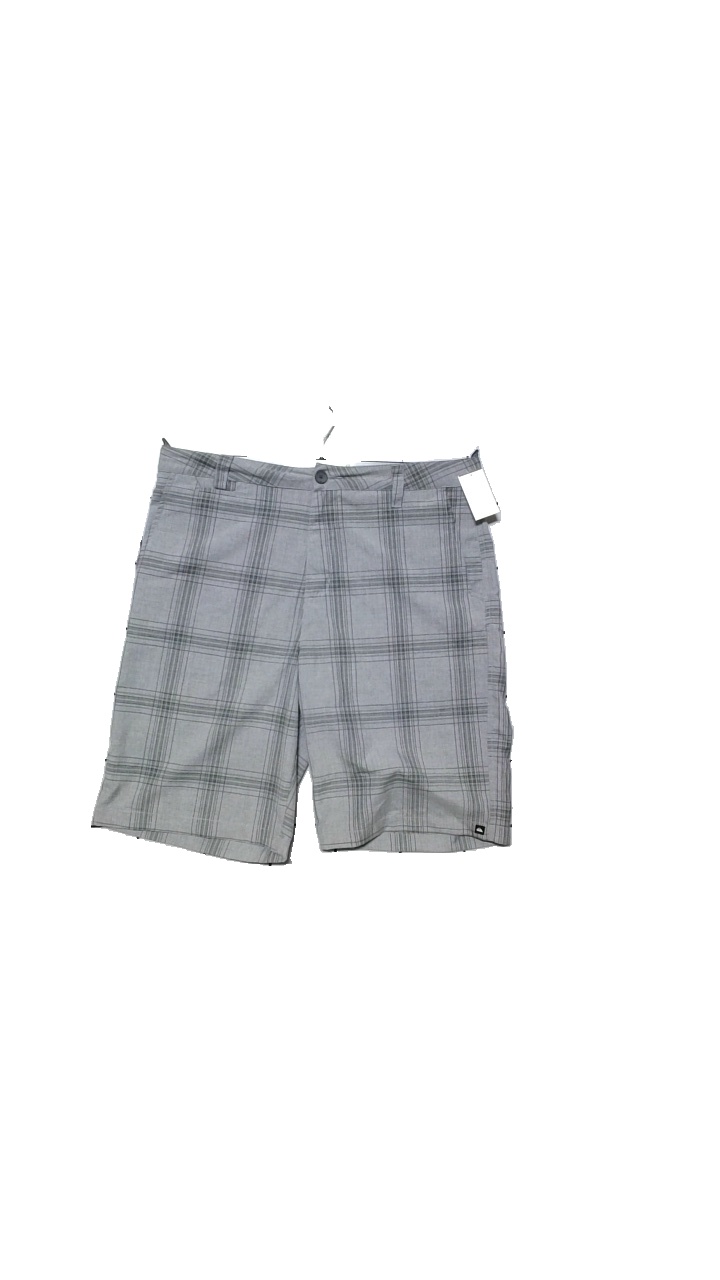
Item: Shorts (Men)
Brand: Quicksilver
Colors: Grey
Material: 65% polyester, 35% viscose. 80% polyester, 20% viscose
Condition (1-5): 4
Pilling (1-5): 4
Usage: Reuse
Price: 50-100